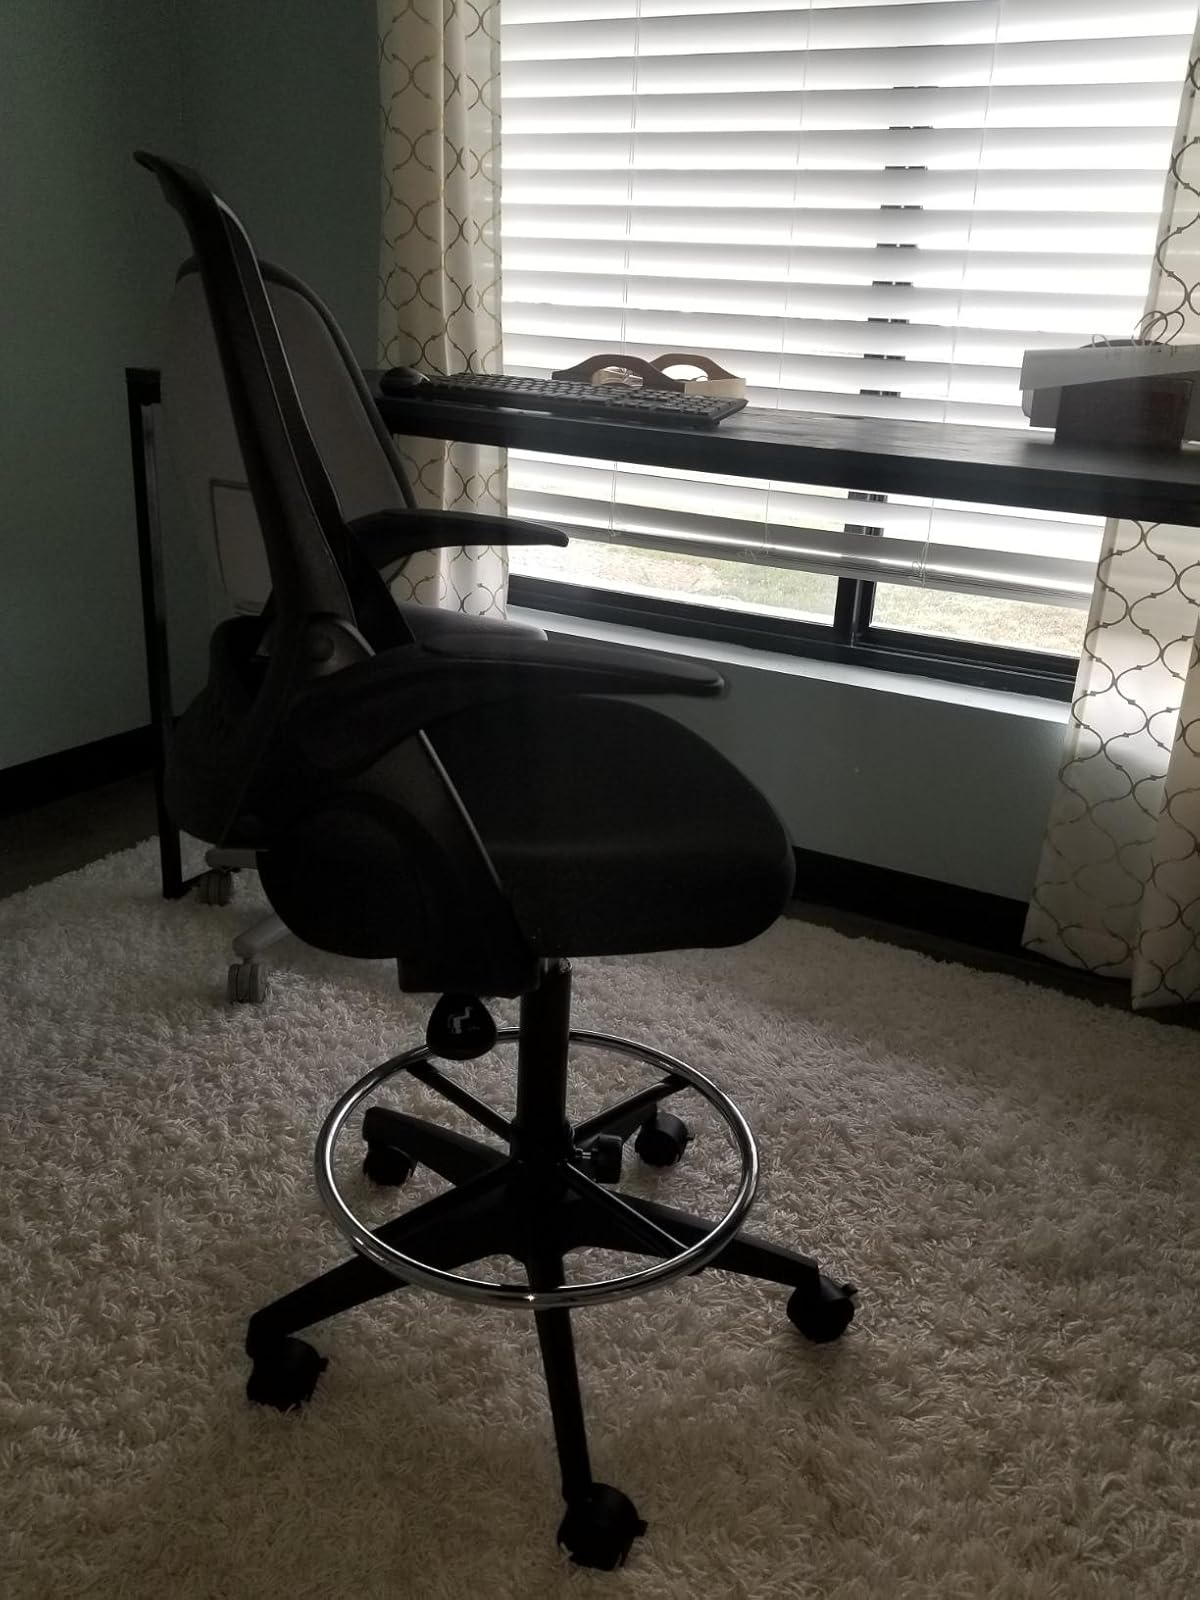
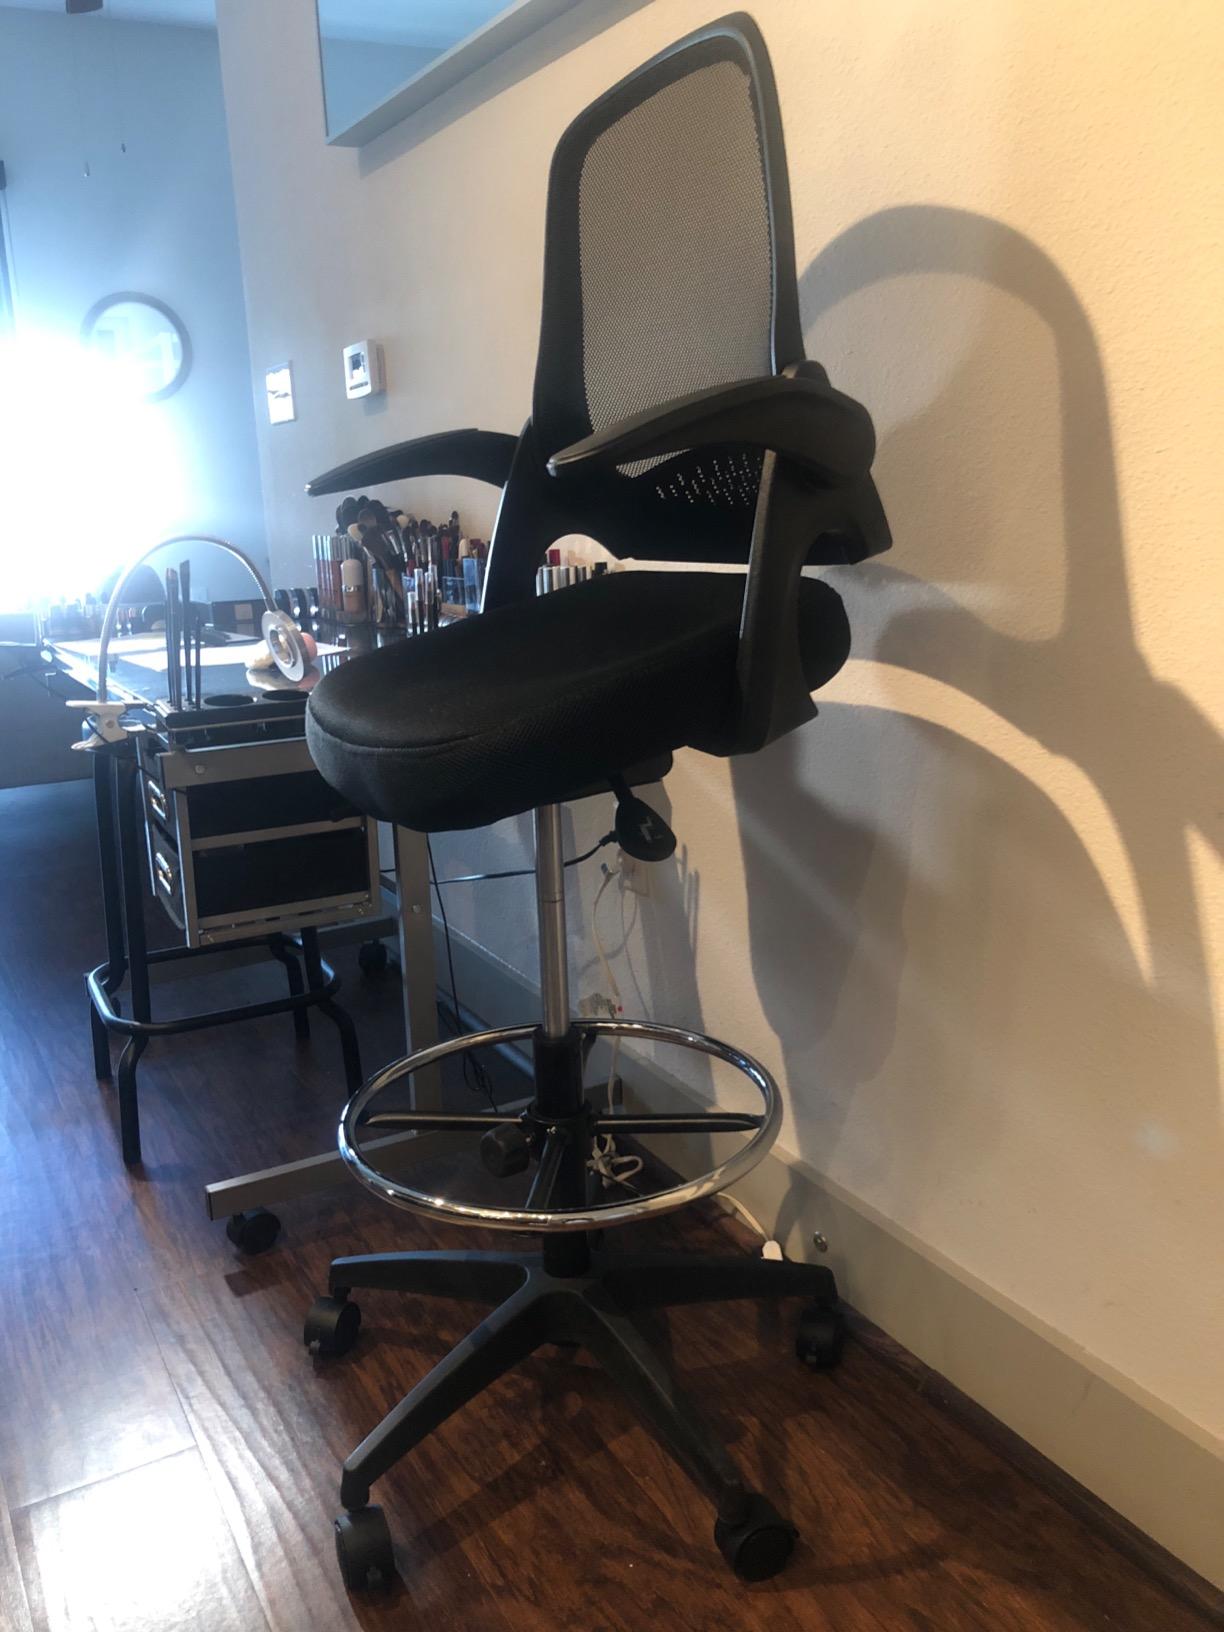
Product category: items_chair
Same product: yes